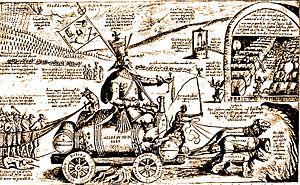
Gravure allemande anti-sémite XVIIe s